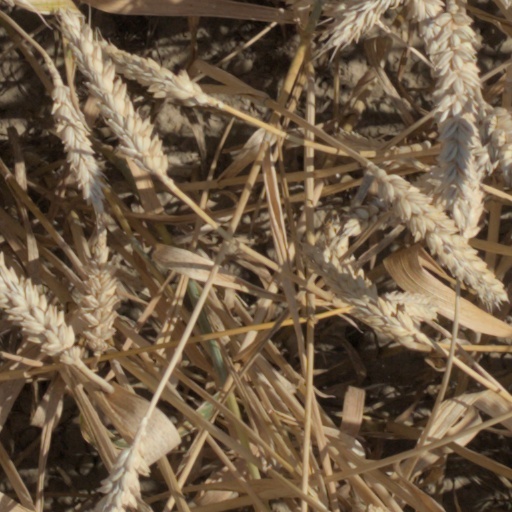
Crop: wheat